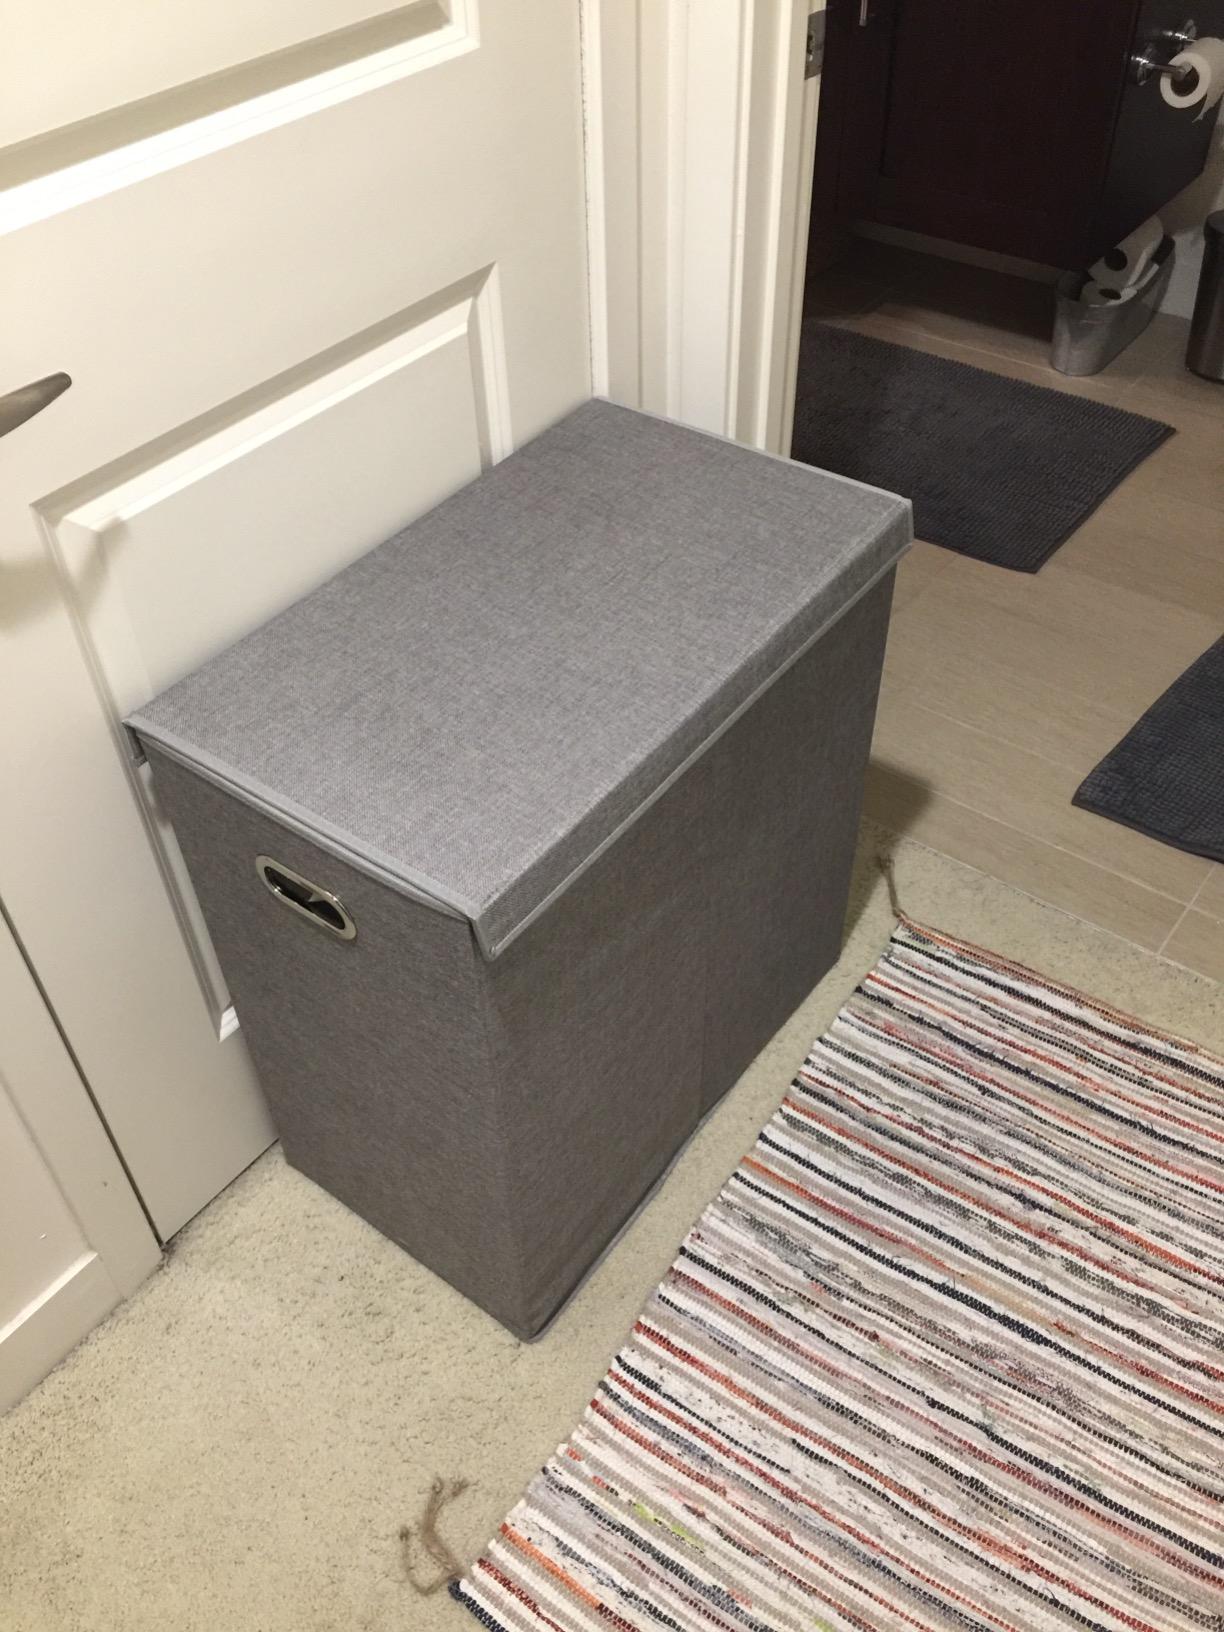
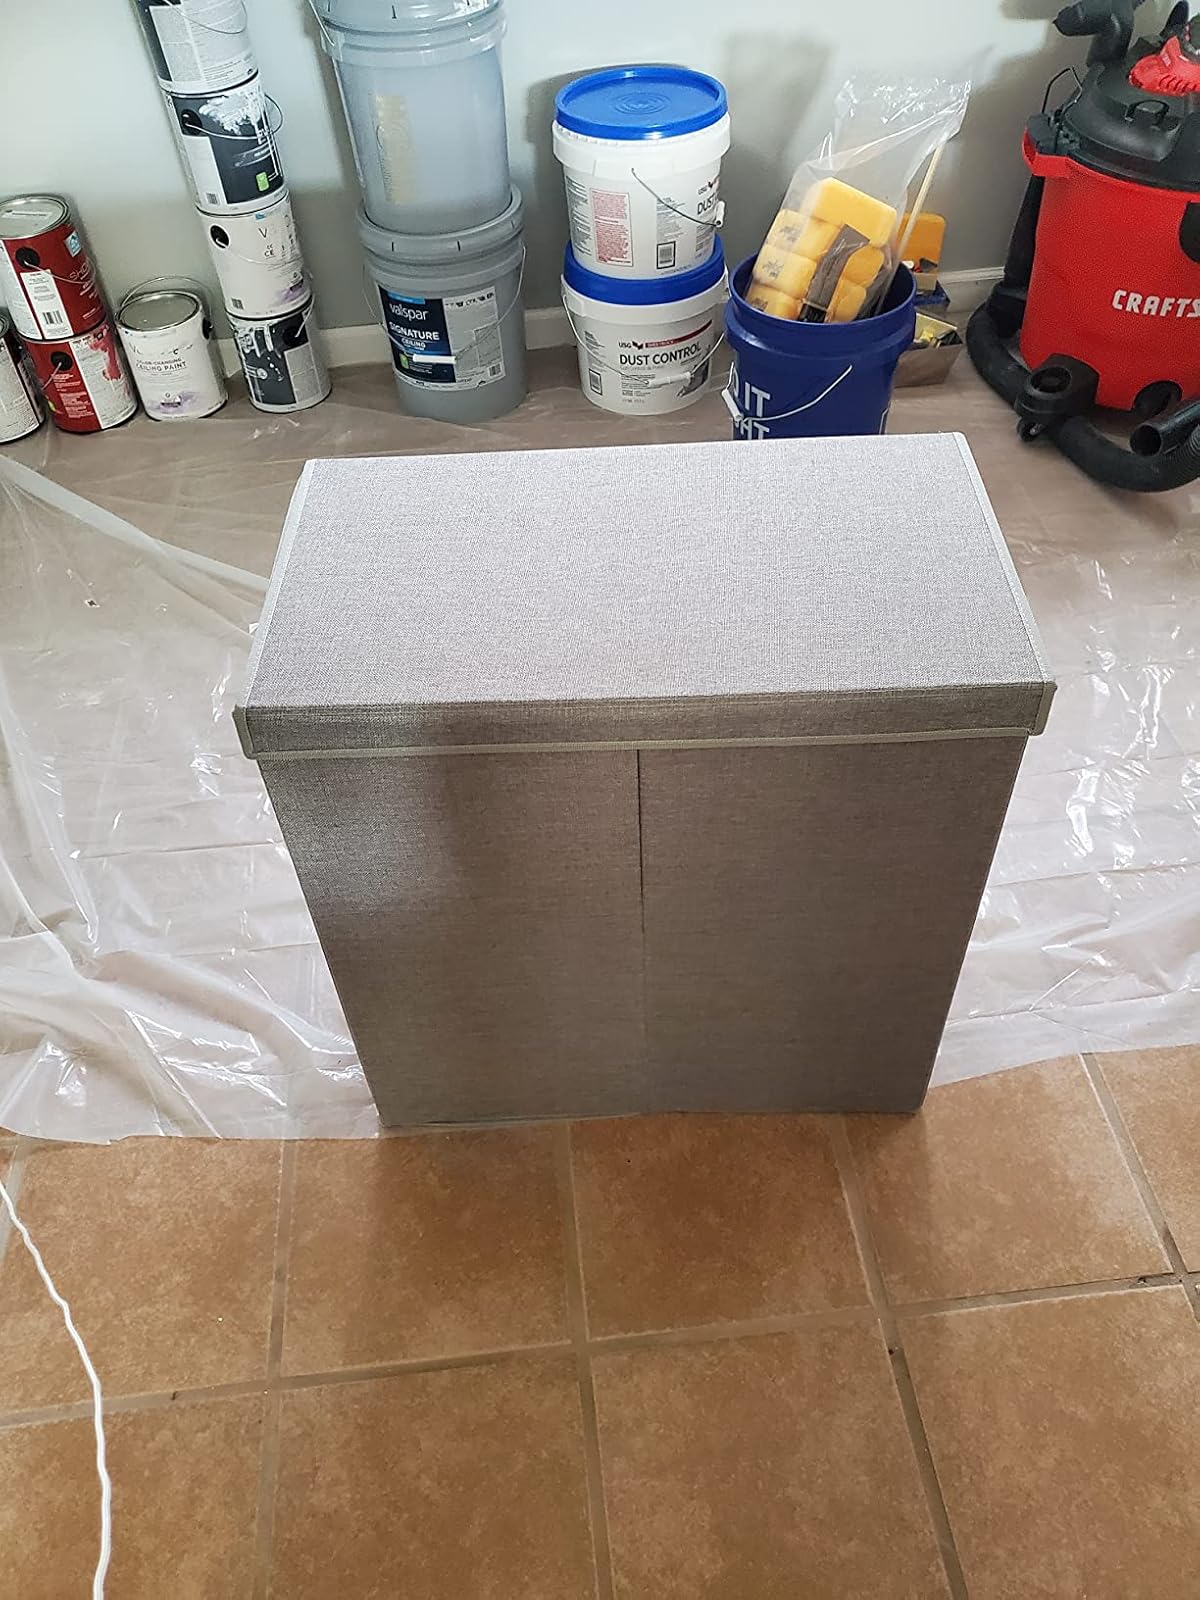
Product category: items_hamper
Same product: yes